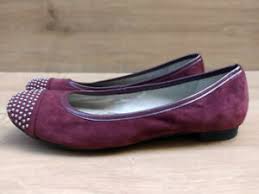
Label: Ballet Flat